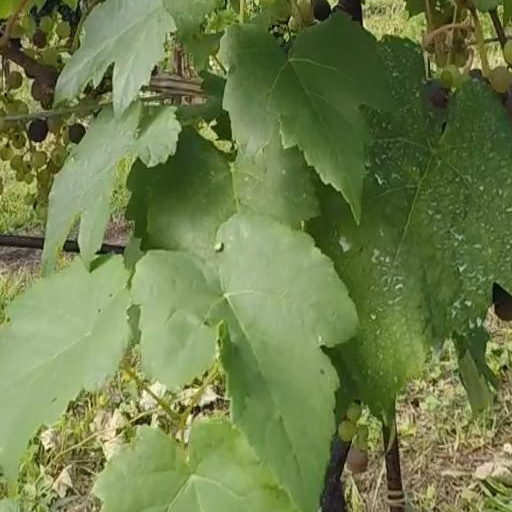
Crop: grape